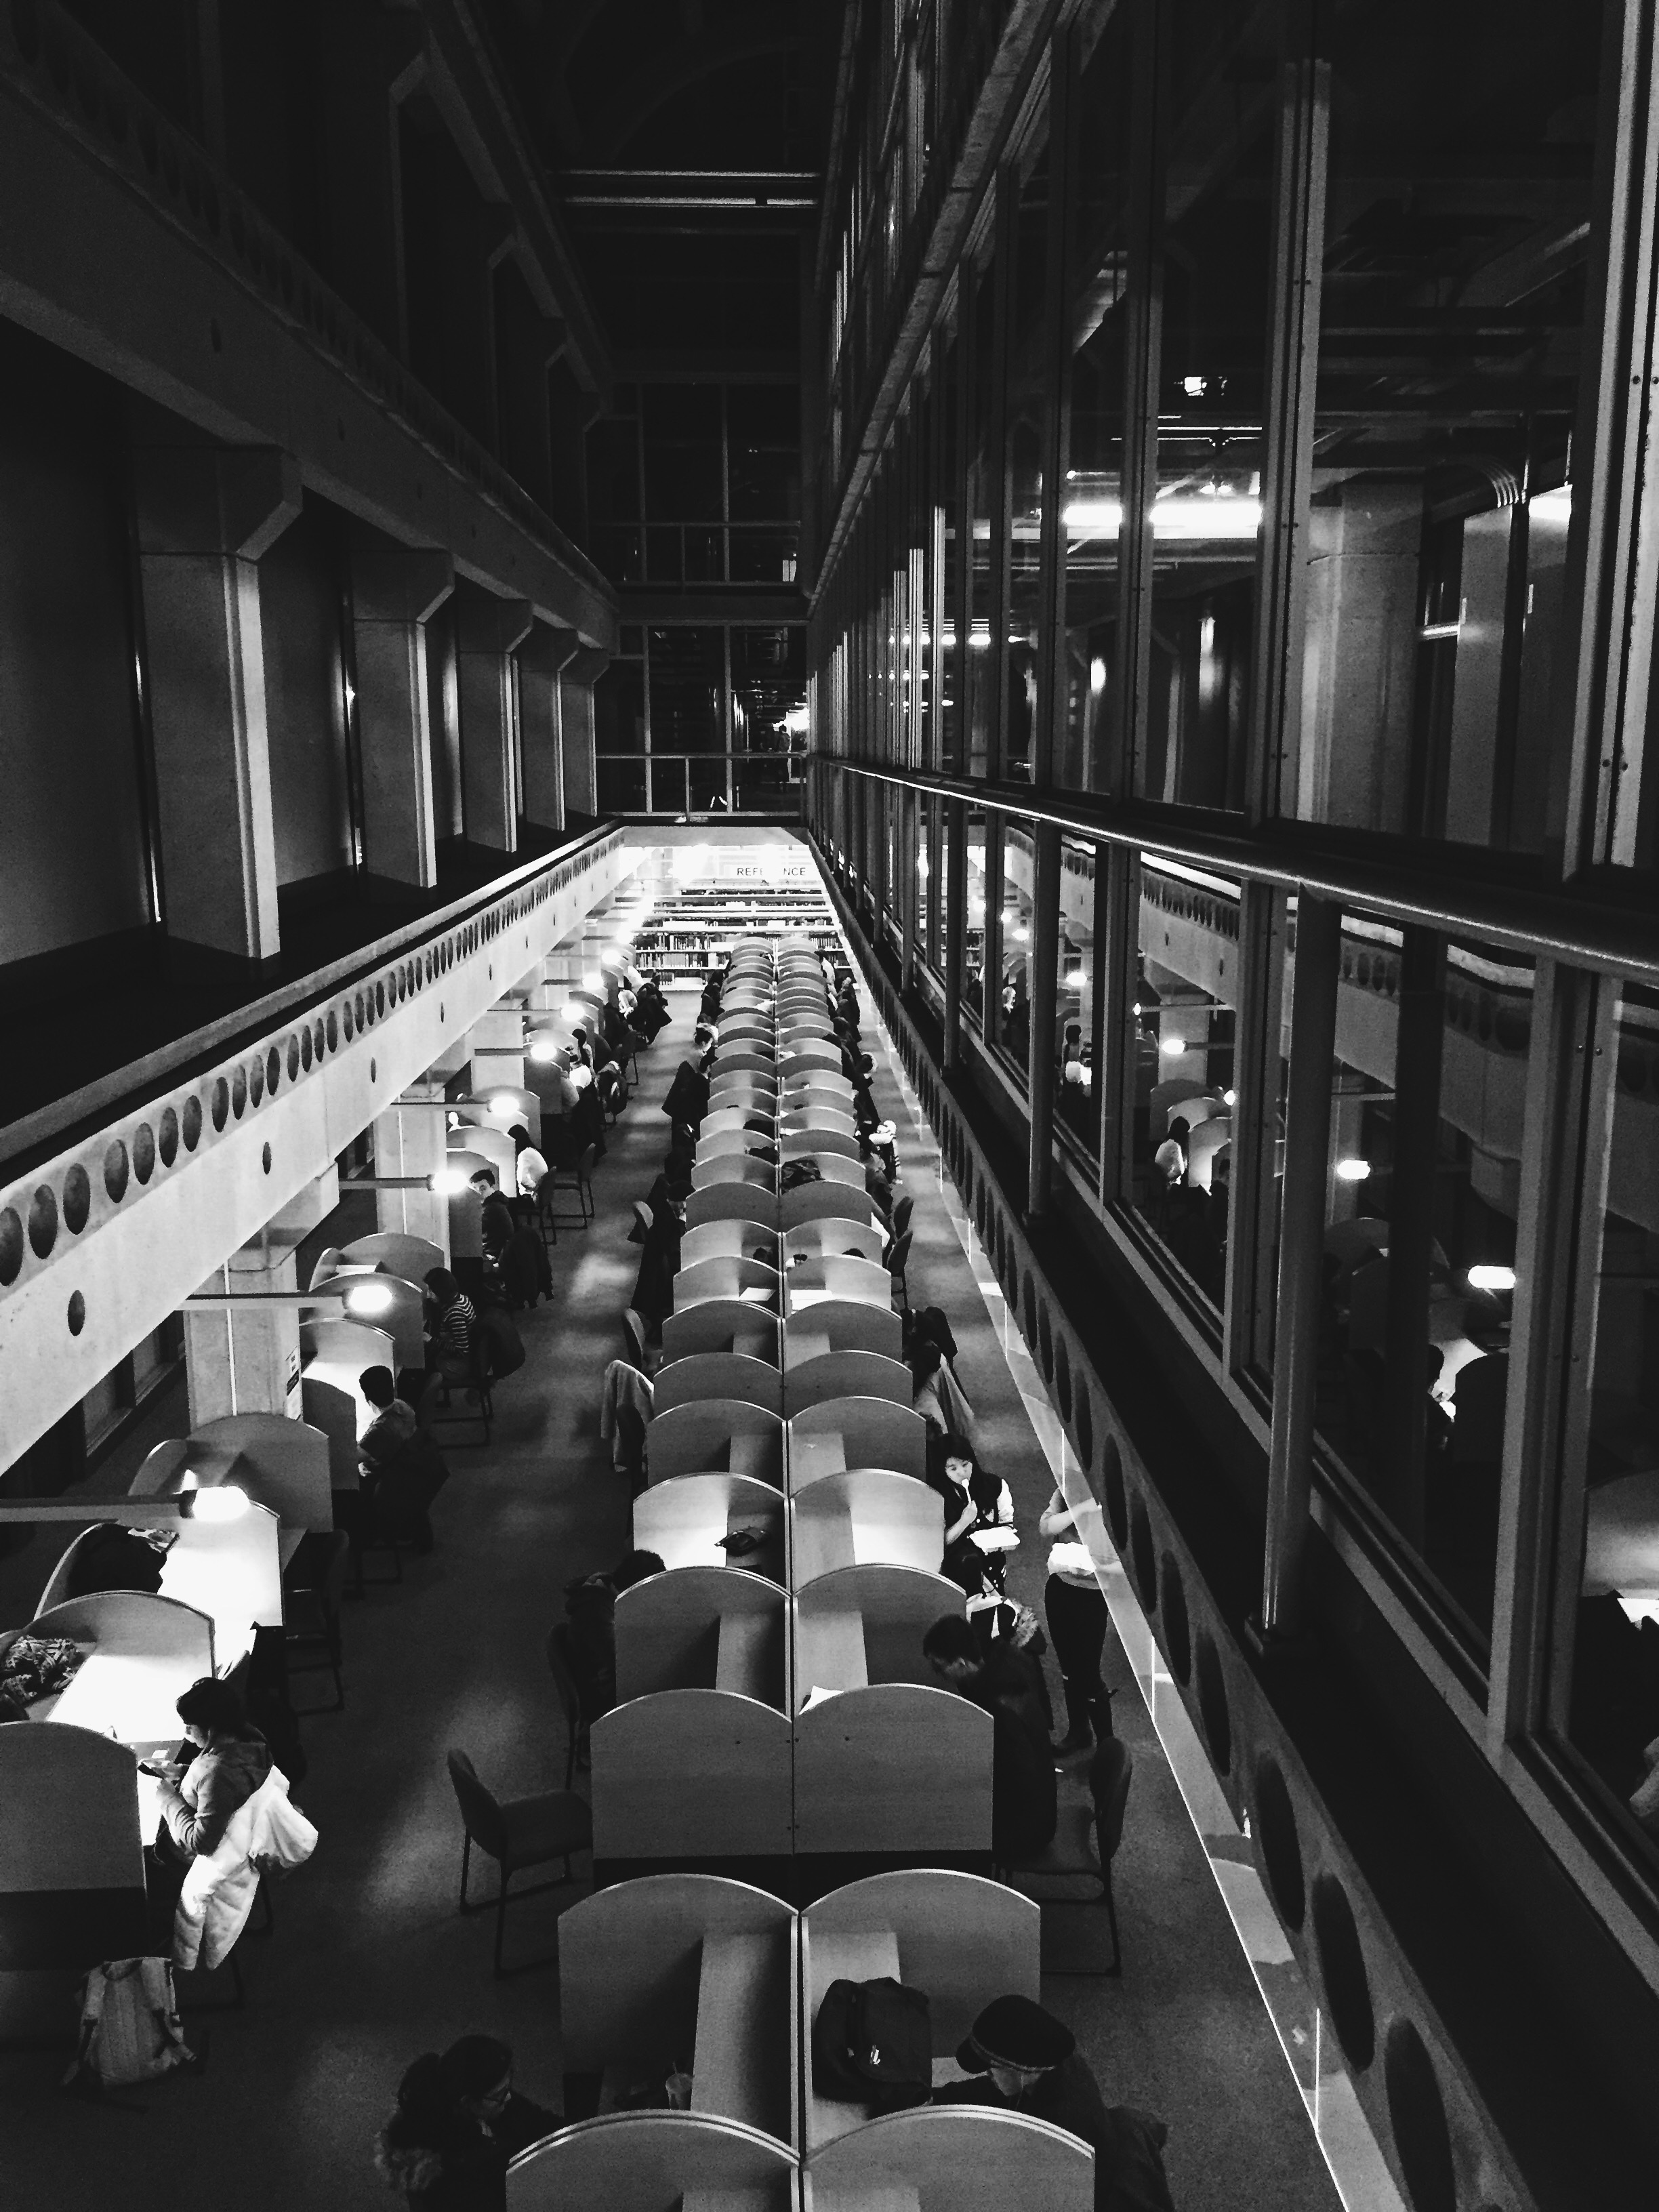
black and white, white, transport, darkness, black, monochrome, public transport, shape, monochrome photography, film noir